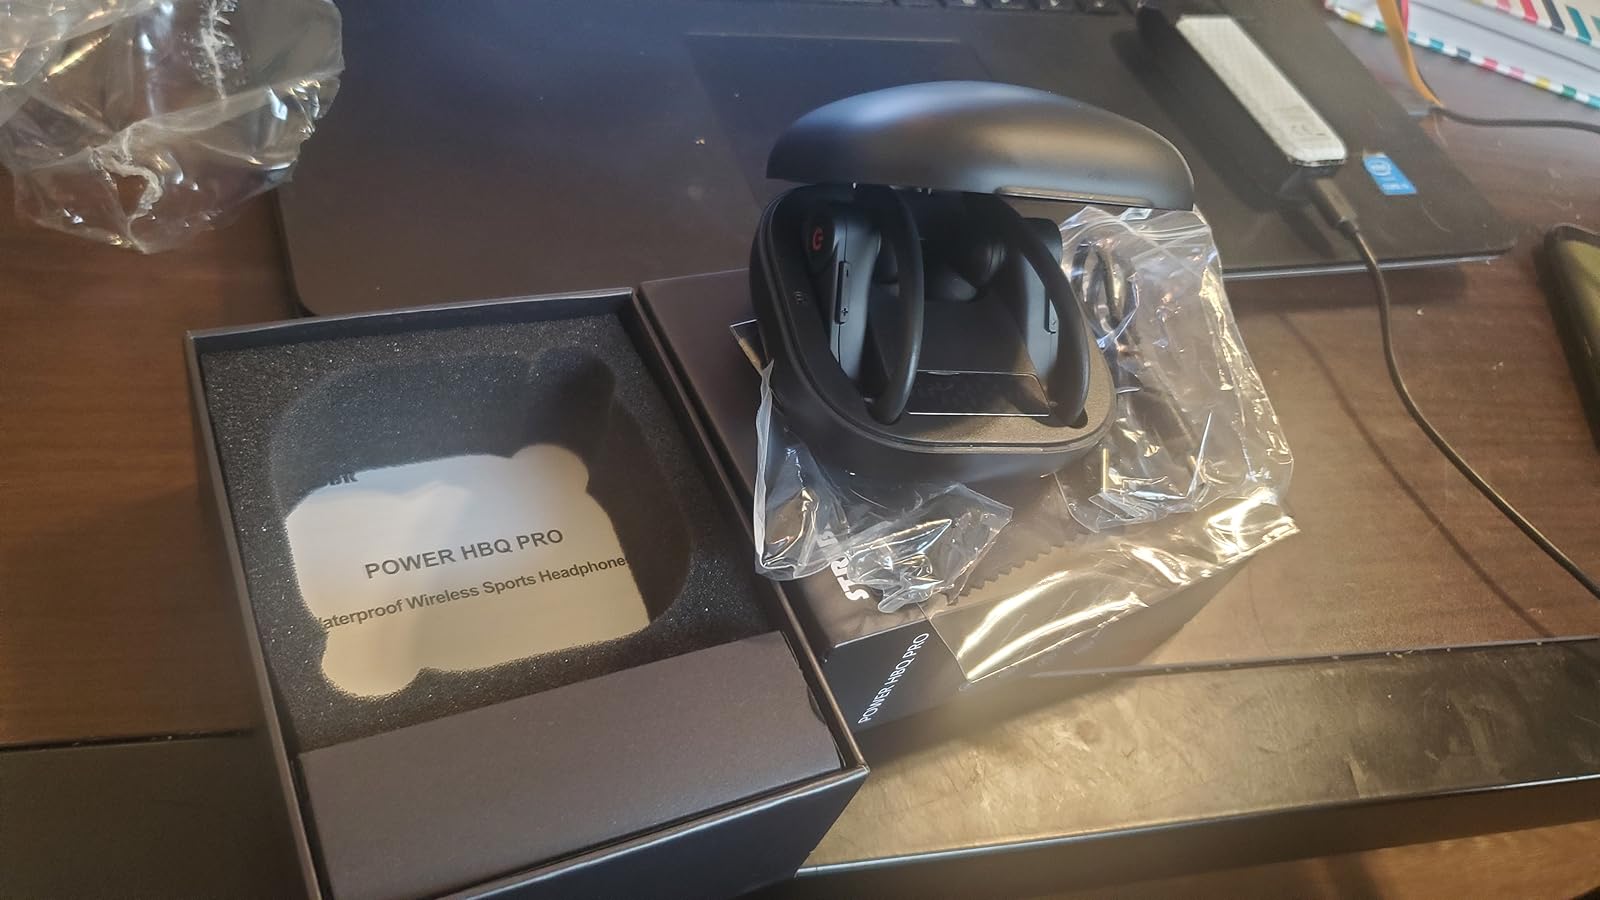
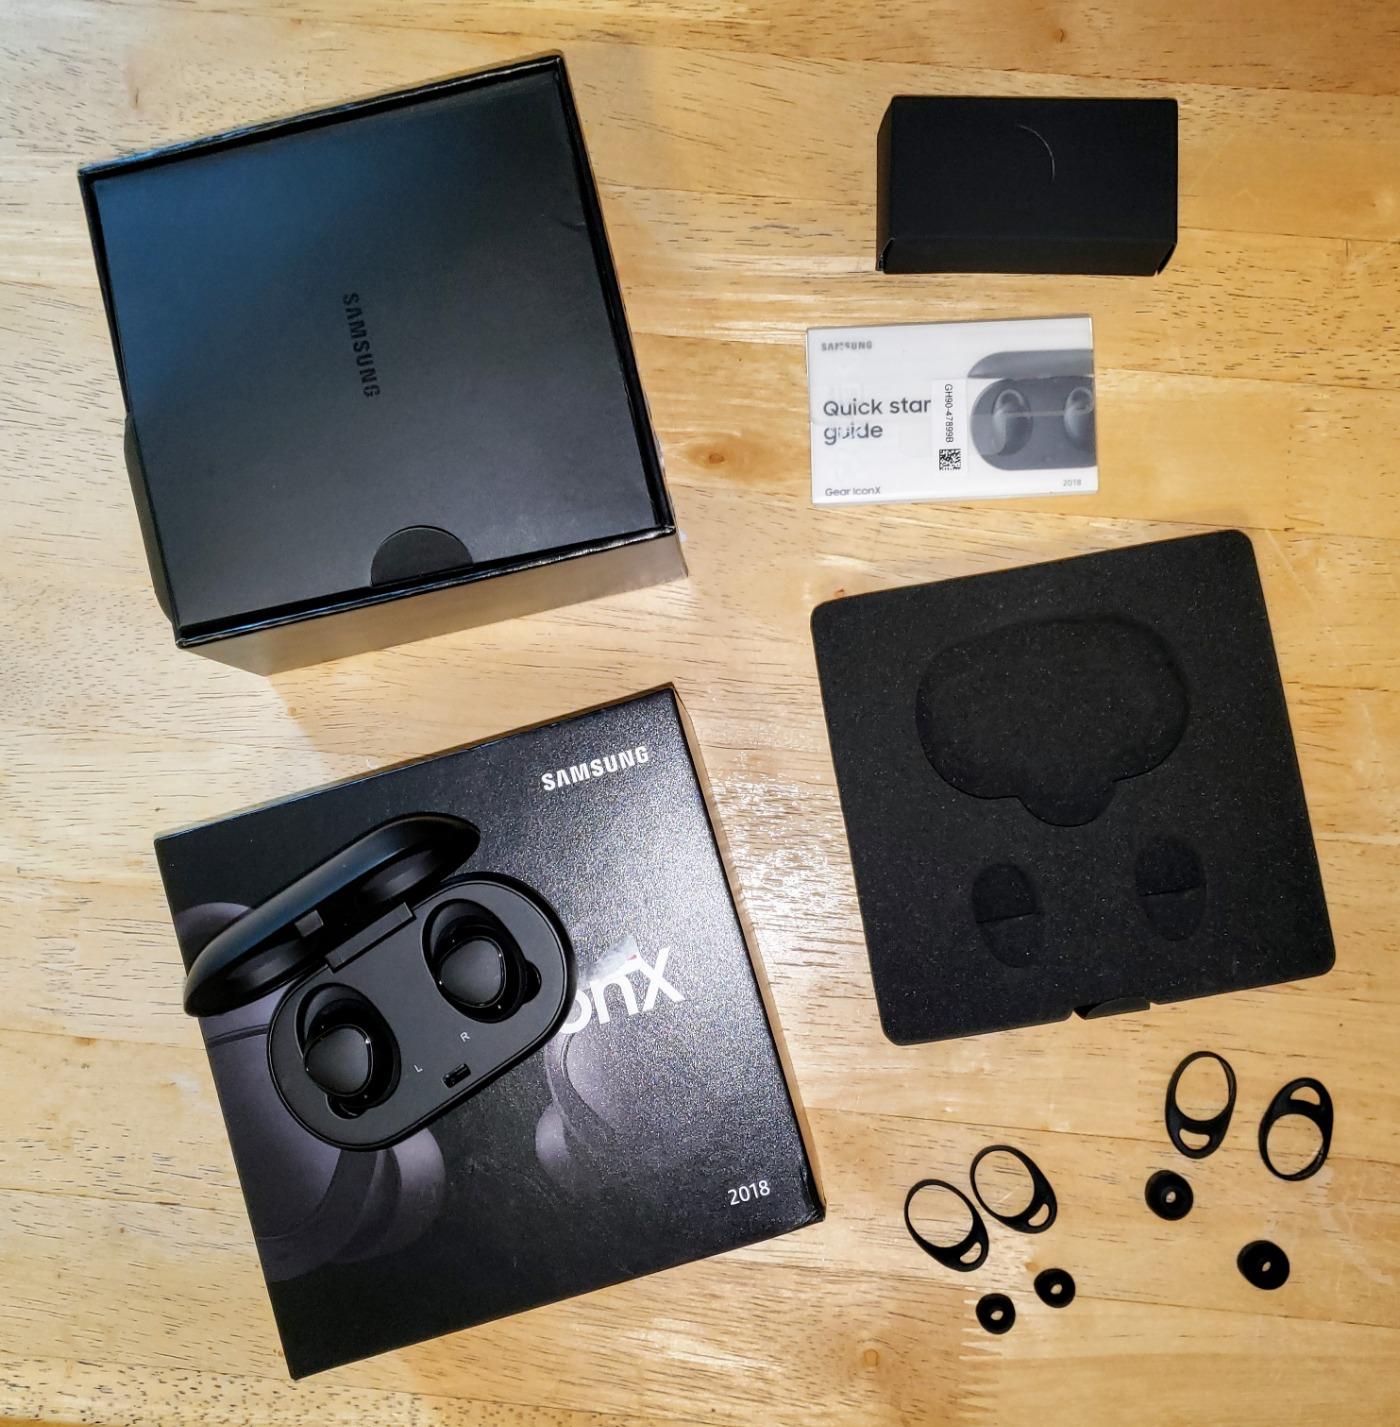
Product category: earbuds
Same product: no